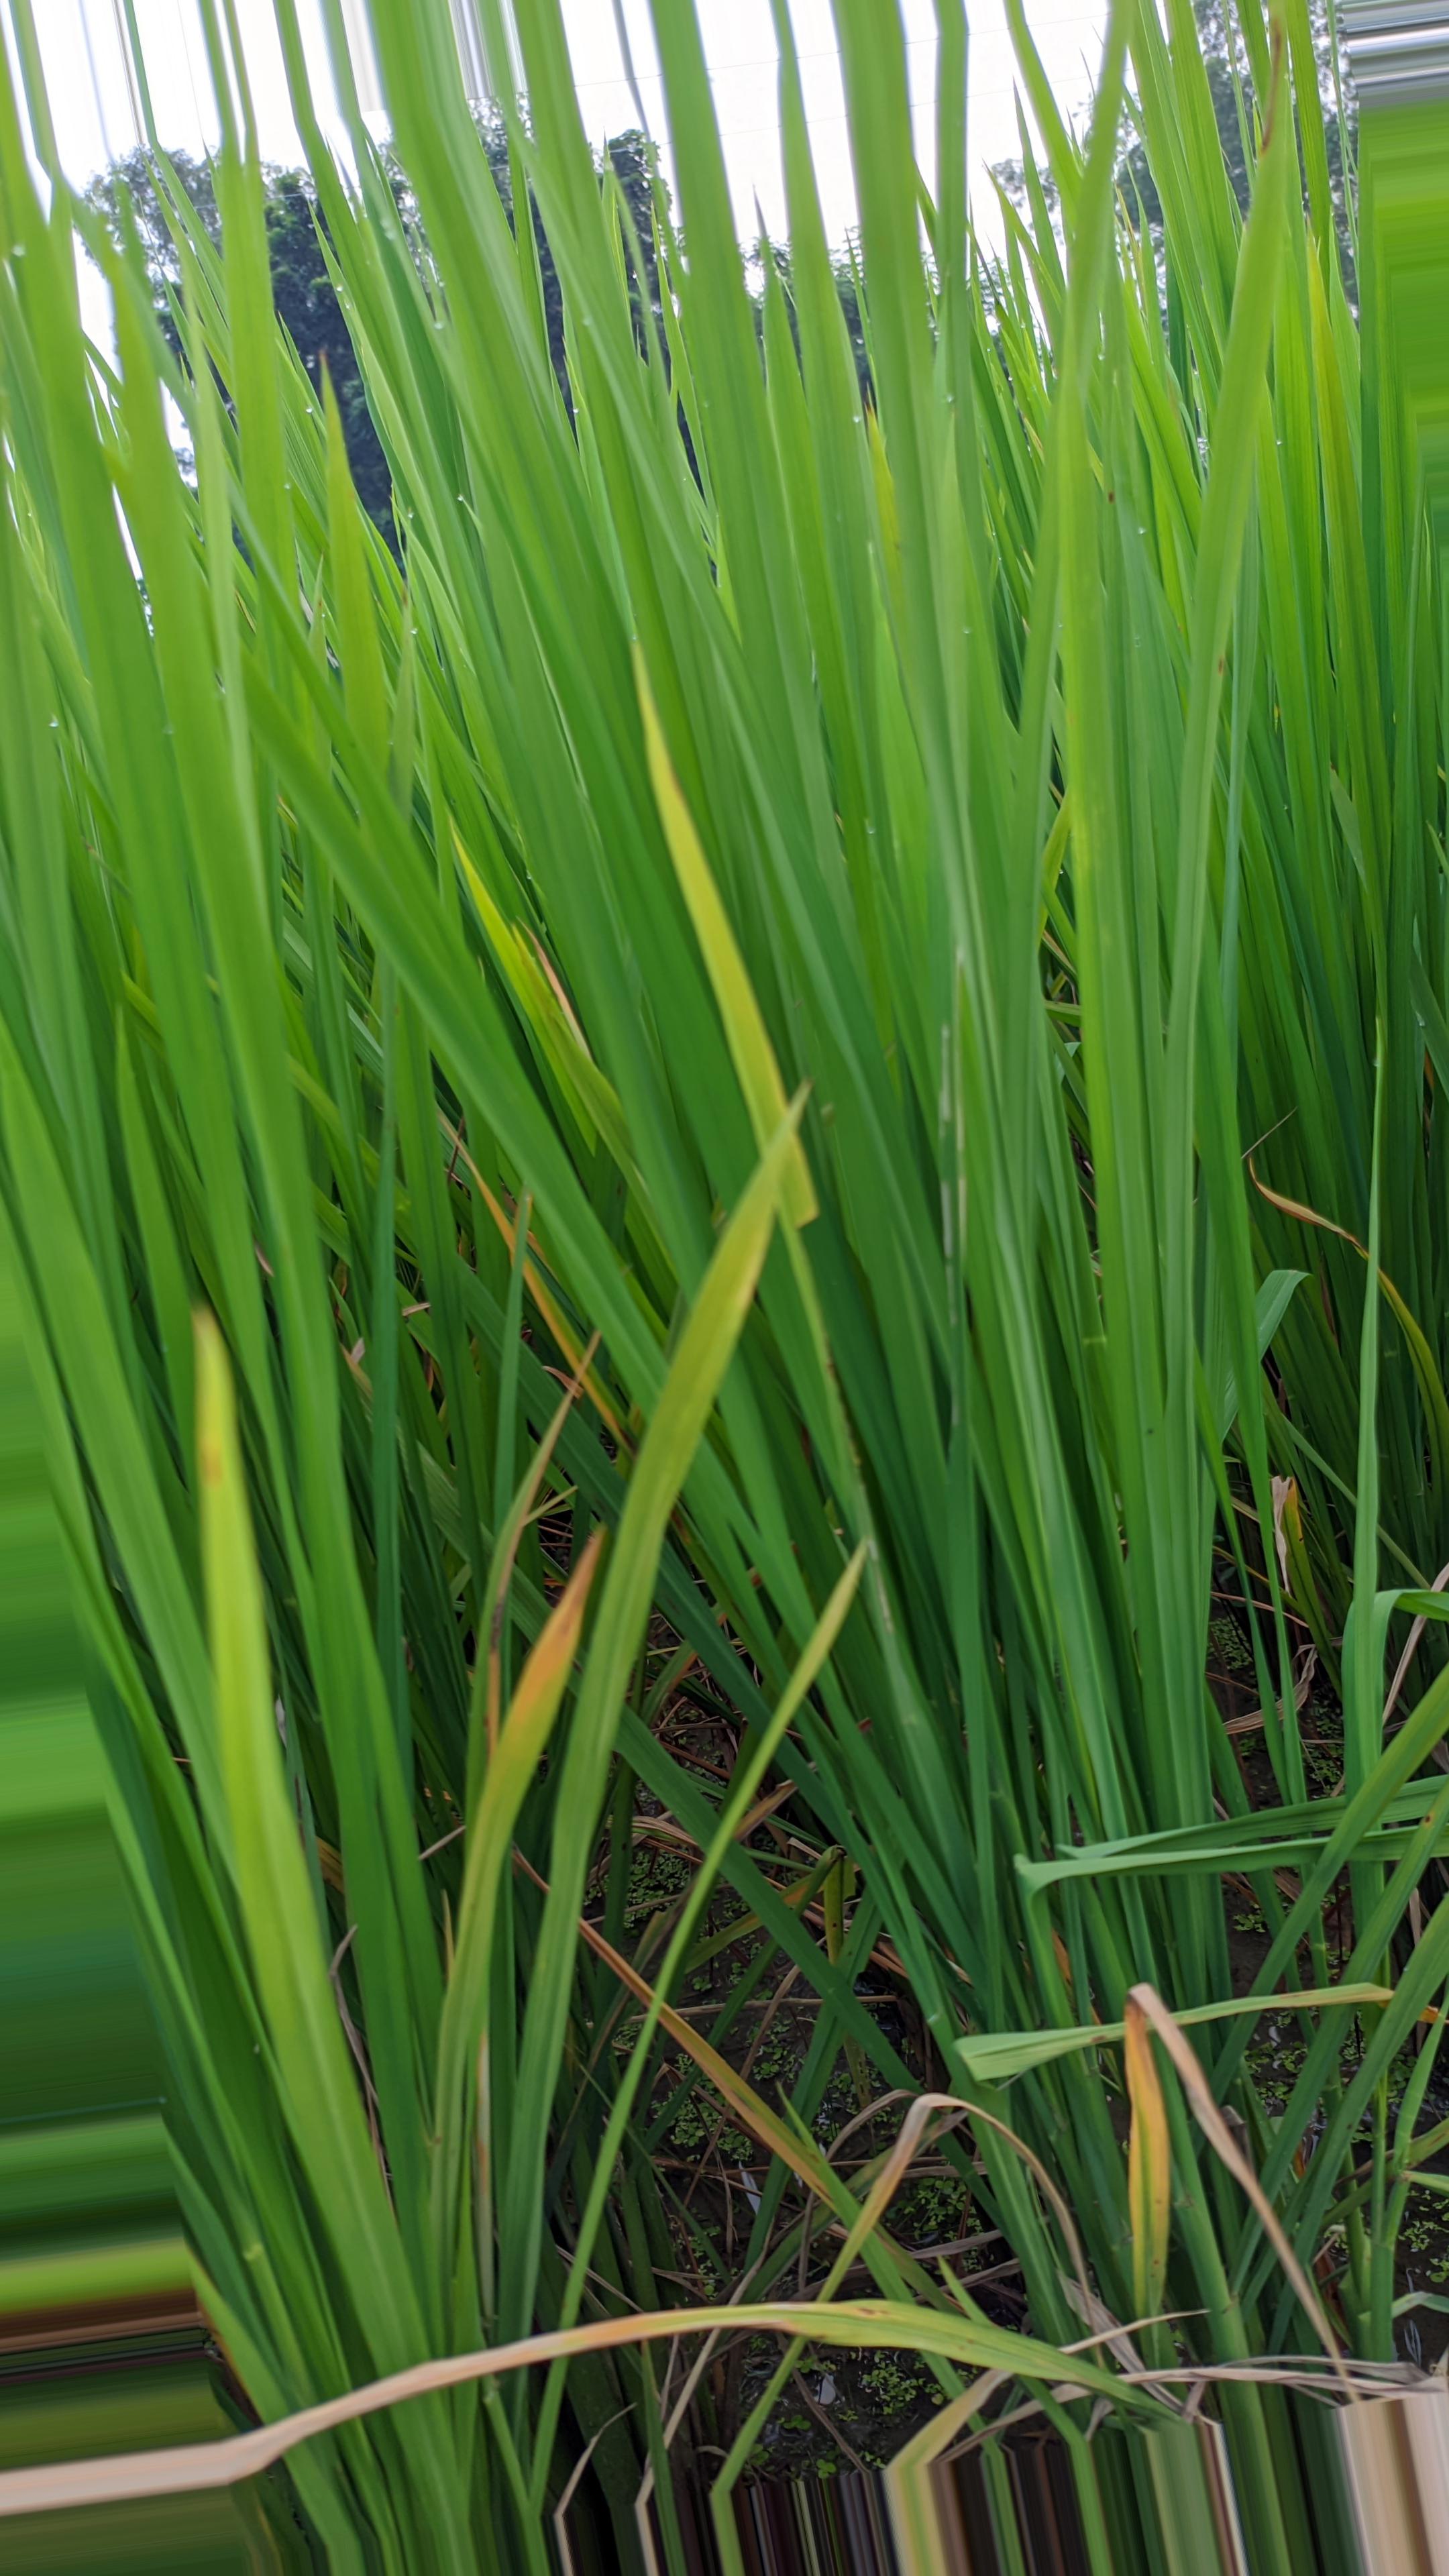
Nhãn: Healthy